Kayaking and canoeing on the River Thames

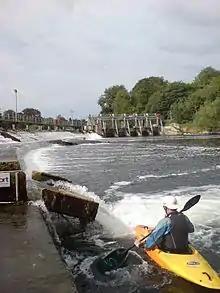
Kayaker by the Boulter's Weir flume during the summer

The River Thames in England is a very popular river for kayakers and canoeists, and is home to several canoe clubs, including the Royal Canoe Club which is the oldest canoe club in the world.